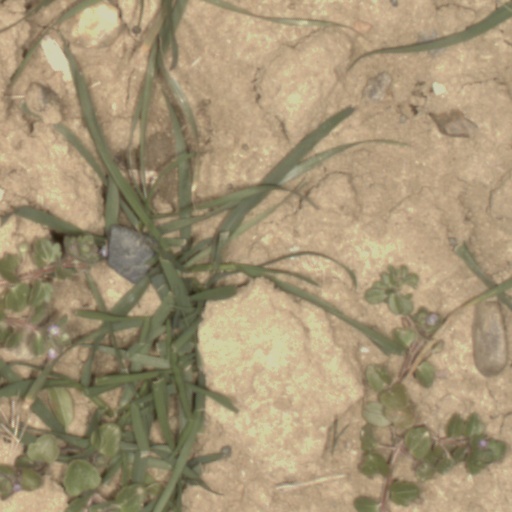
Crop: wheat